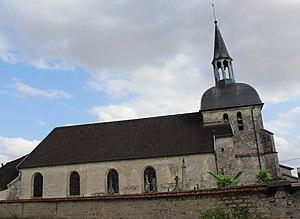
L'église.